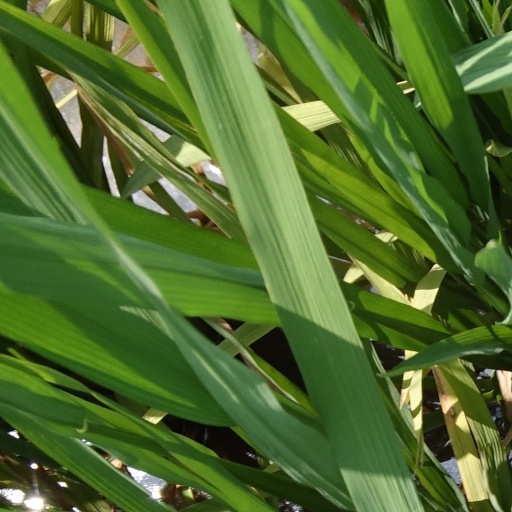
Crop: rice